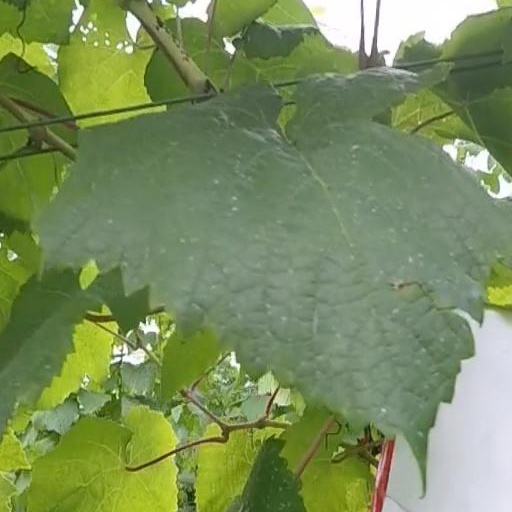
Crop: grape